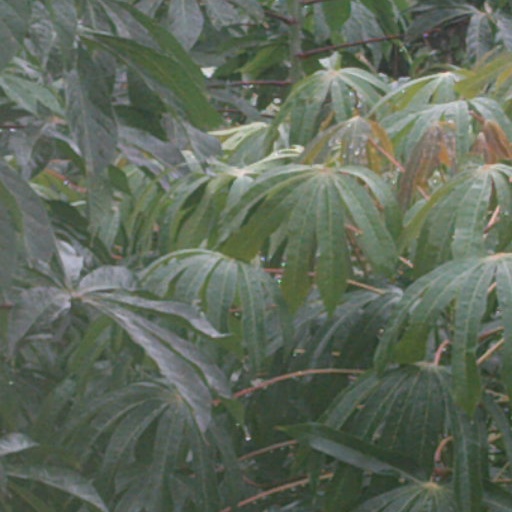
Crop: cassava